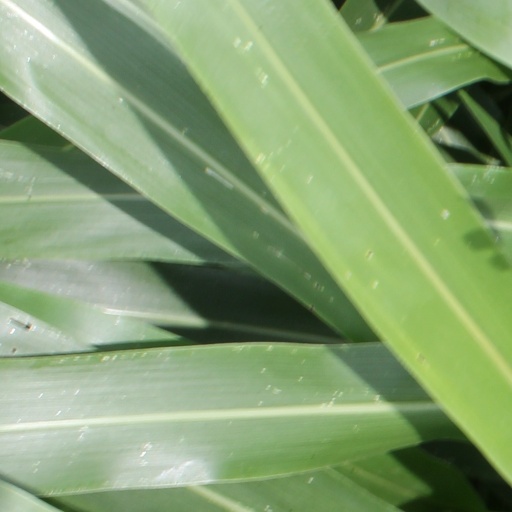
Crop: sorghum